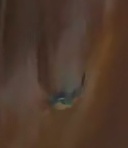
Face region: eyes (orbital_tightening_and_eye_area)
Pain indicator: obviously_present